McMaster University

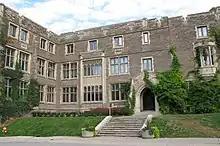
Hamilton Hall at McMaster University

Instead, in 1927, the university administration decided to move the university to Hamilton. The Baptist Convention of Ontario and Quebec secured $1.5 million, while the citizens of Hamilton raised an additional $500,000 to help finance the move. The lands for the university and new buildings were secured through gifts from graduates. Lands were transferred from Royal Botanical Gardens to establish the campus area. The first academic session on the new Hamilton campus began in 1930. McMaster's property in Toronto was sold to the University of Toronto when McMaster moved to Hamilton in 1930. McMaster Hall is now home to the Royal Conservatory of Music.